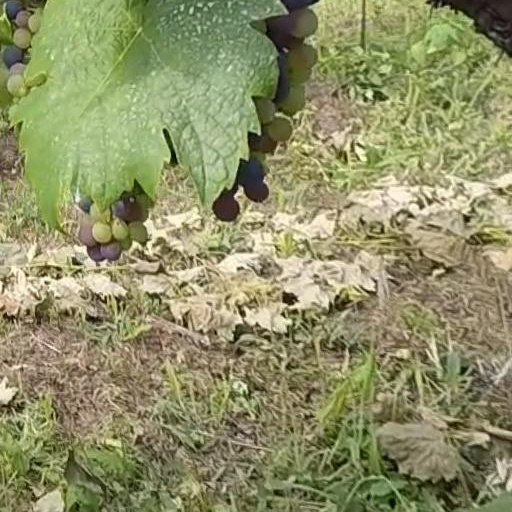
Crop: grape